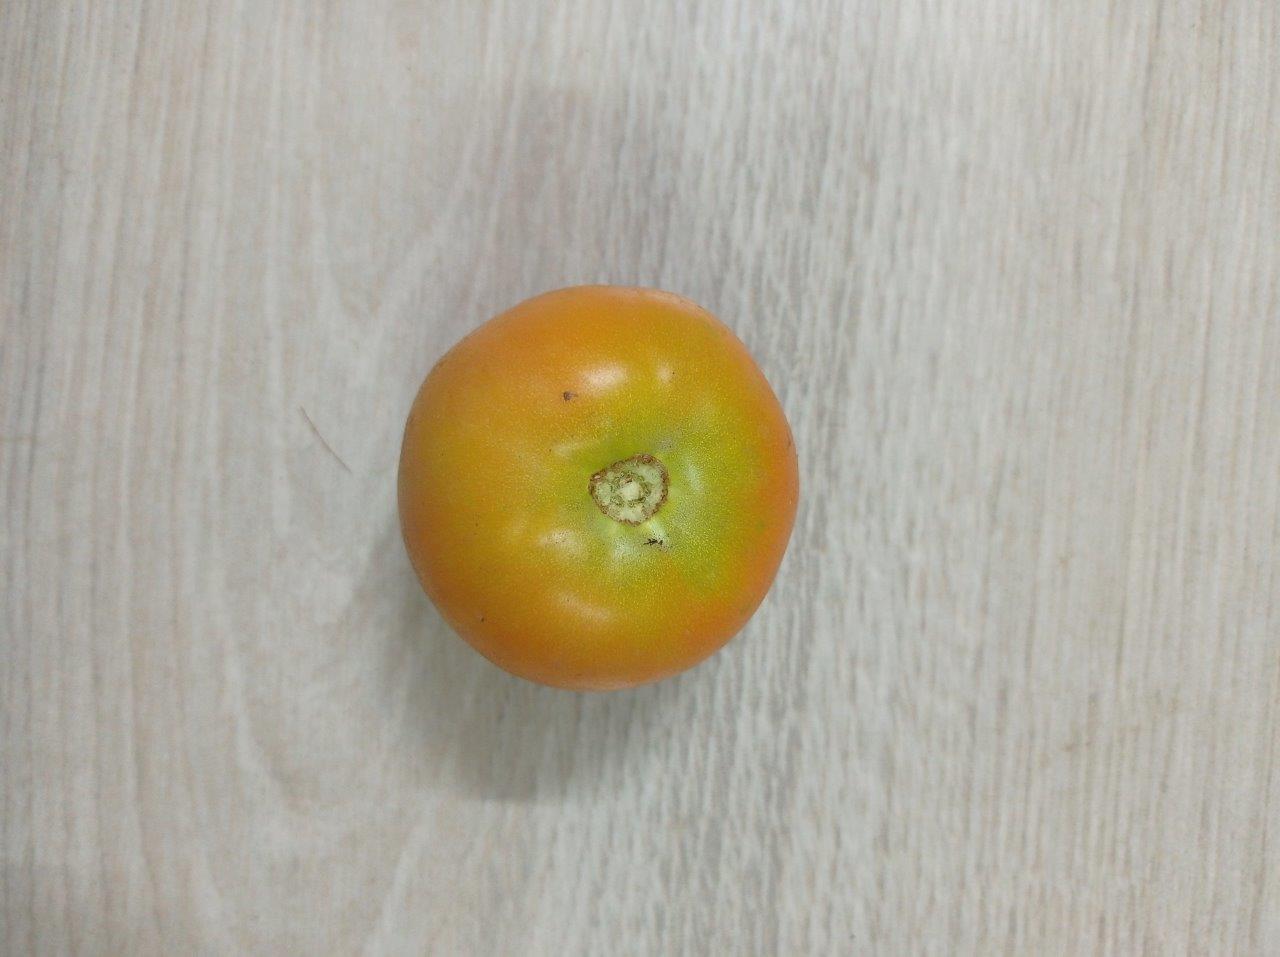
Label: Fresh